Pilaf

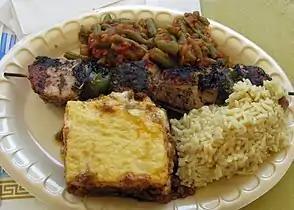
A Greek meal with rice pilaf (bottom right)

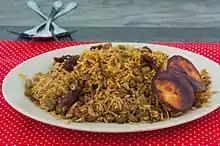
"Lubia polo", 'rice with green beans' in Iran

Central Asian, e.g. Uzbek, Kyrgyz and Tajik Kazakh, Turkmen, Karakalpak or "osh" differs from other preparations in that rice is not steamed, but instead simmered in a rich stew of meat and vegetables called "zirvak" (зирвак), until all the liquid is absorbed into the rice. A limited degree of steaming is commonly achieved by covering the pot. It is usually cooked in a "kazon" (or "deghi") over an open fire. The cooking tradition includes many regional and occasional variations. Commonly, it is prepared with lamb or beef, browned in lamb fat or oil, and then stewed with fried onions, garlic and carrots. Chicken palov is rare but found in traditional recipes originating in Bukhara. Some regional varieties use distinct types of oil to cook the meat. For example, Samarkand-style plov commonly uses "zig'ir" oil, a mix of melon seed, cottonseed, sesame seed, and flaxseed oils. Plov is usually simply spiced with salt, peppercorns, and cumin, but coriander, barberries, red pepper, or marigold may be added according to regional variation or the chef's preference. Heads of garlic and chickpeas are sometimes buried into the rice during cooking. Sweet variations with dried apricots, cranberries and raisins are prepared on special occasions.